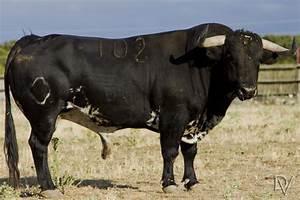
cow